John F. Walsh

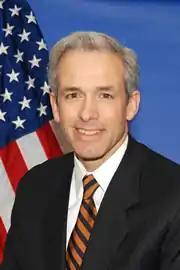

John F. Walsh (born May 28, 1961) is an American attorney who served as the United States Attorney for the District of Colorado from 2010 to 2016. Walsh was nominated by President Barack Obama on April 14, 2010, and sworn in on August 16, 2010. When he stepped down in 2016, Walsh was the longest-serving U.S. attorney in Colorado history.